Port of Albany–Rensselaer

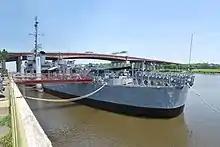
Stern quarter view of

On December 9, 2003, the Dutch-owned ship "Stellamare" capsized at the port, killing three Russian crewmembers. The ship was hauling General Electric generators when it overturned. The United States Coast Guard determined that poor communication resulting from the supervisors speaking Dutch while the crew spoke Russian, with English being used as a relay, was a contributing factor to mismanagement of ballast tanks. In the early spring of 2008 a port employee was arrested for stealing copper. This in turn led to investigations of employee theft which resulted in the arrest of an operations manager and a maintenance foreman for larceny. In 2008 the port received two awards from the Railway Industrial Clearance Association. One award was for customer satisfaction and the other for being the most improved port in the United States for handling heavy lift cargo.